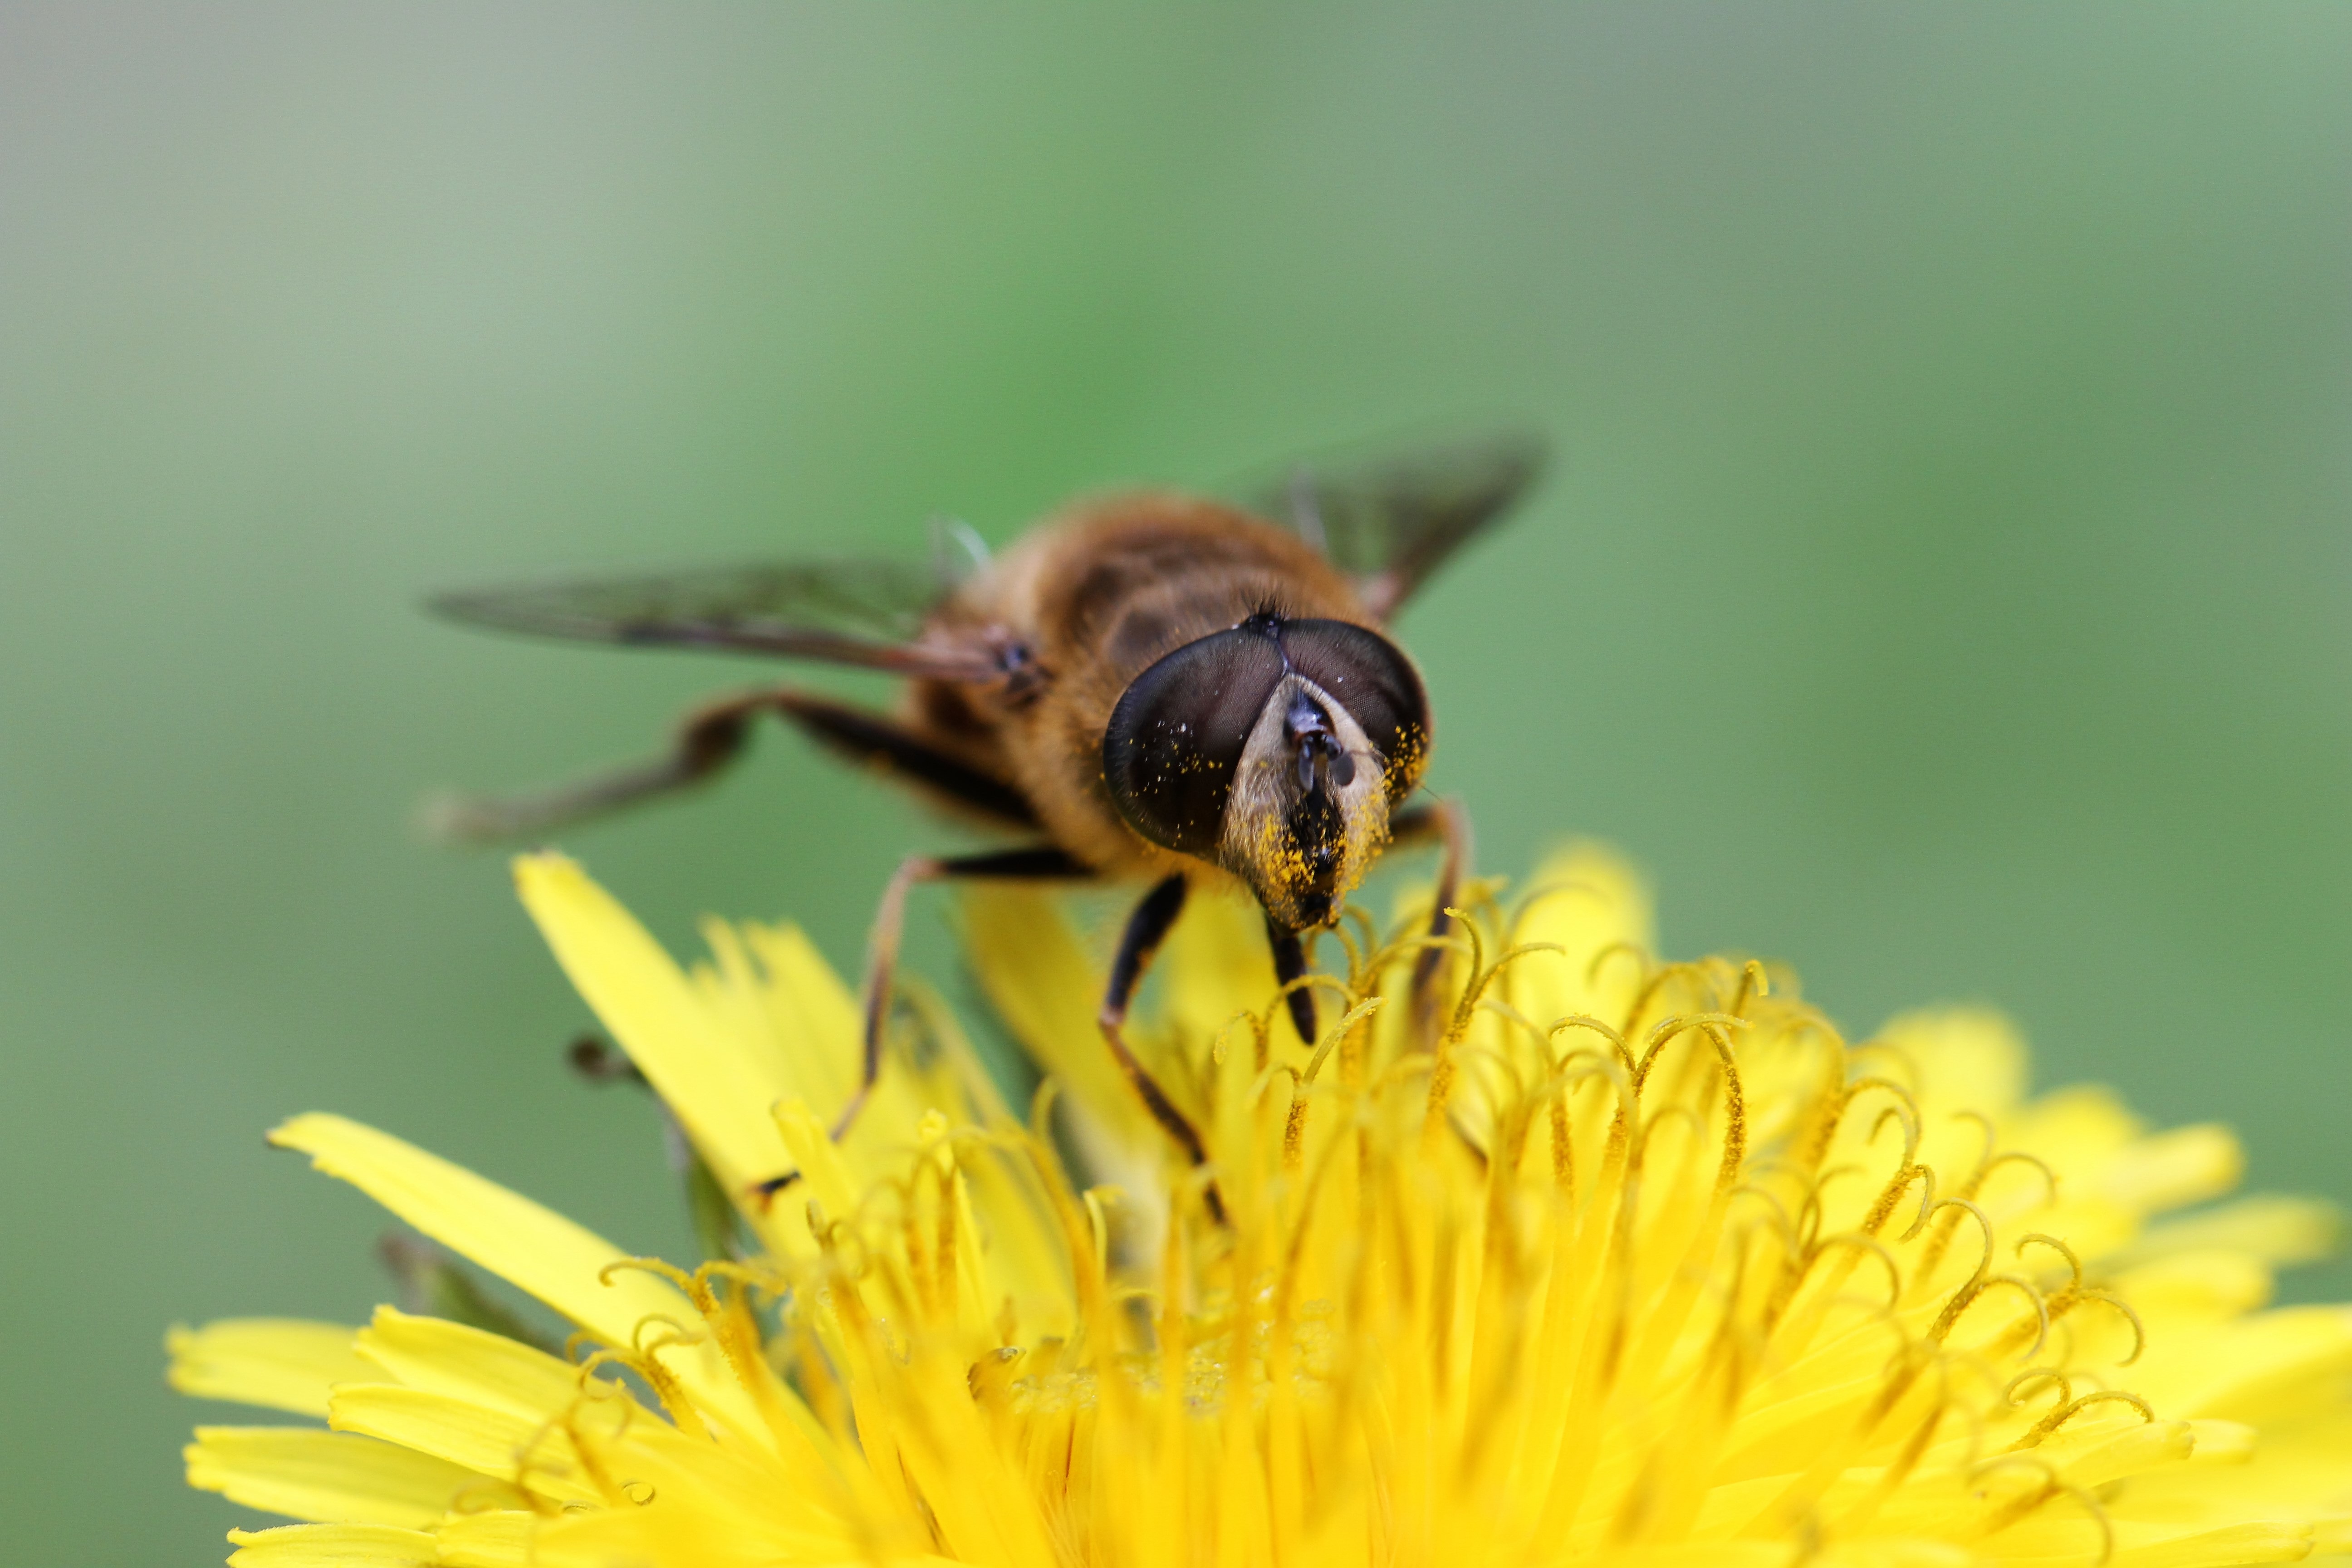
nature, wing, plant, photography, flower, petal, animal, fly, europe, pollen, insect, macro, biology, natural, bug, yellow, garden, close, flora, fauna, invertebrate, close up, netherlands, bee, bumblebee, nectar, macro photography, honey bee, pollinator, membrane winged insect